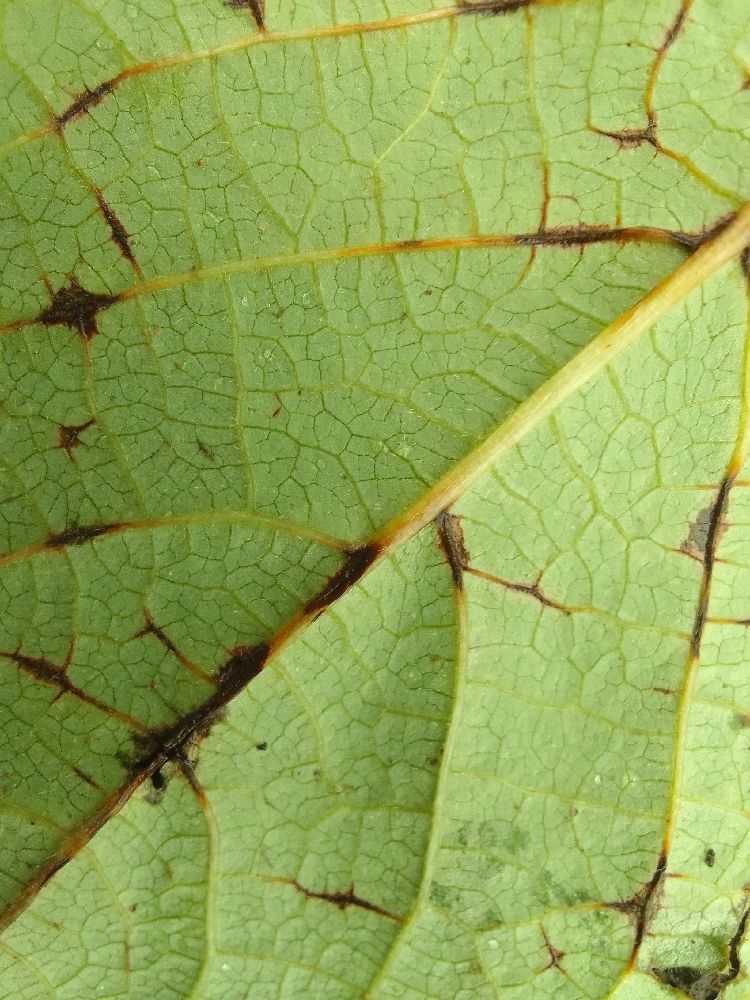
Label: anthracnose